Emile Doo's Chemist Shop

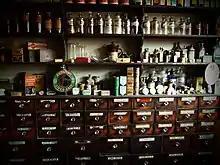
Shop interior

Emile Doo's Chemist Shop is an exhibition at the Black Country Living Museum in England. It was originally situated at 358 Halesowen Road, Netherton, before being rebuilt on the museum site.